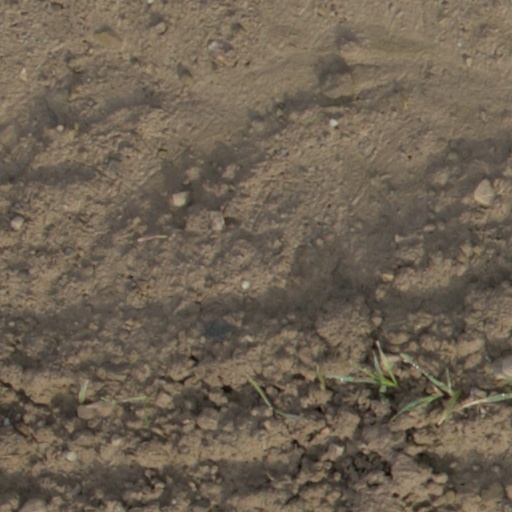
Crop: wheat